Qasr al-Sir

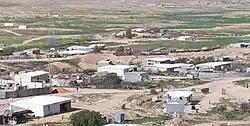

Qasr al-Sir is a Bedouin village in the Negev desert in southern Israel, adjacent to highway 25. The village covers 4,776 dunams (477.6 hectares). Located three kilometres west of Dimona, it falls under the jurisdiction of Neve Midbar Regional Council. In it had a population of .